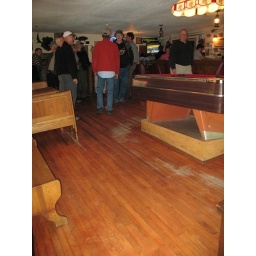
Kettle Falls Hotel Baroom. Note the slant in the floor (pool table propped up significantly).